Palm kernel

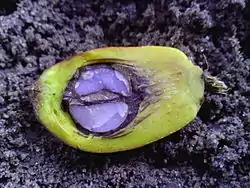
Palm kernel within a palm fruit

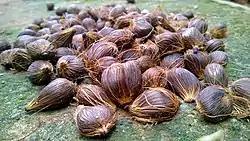
Palm kernel nuts put out to dry

The palm kernel is the edible seed of the oil palm fruit. The fruit yields two distinct oils: palm oil derived from the outer parts of the fruit, and palm kernel oil derived from the kernel.